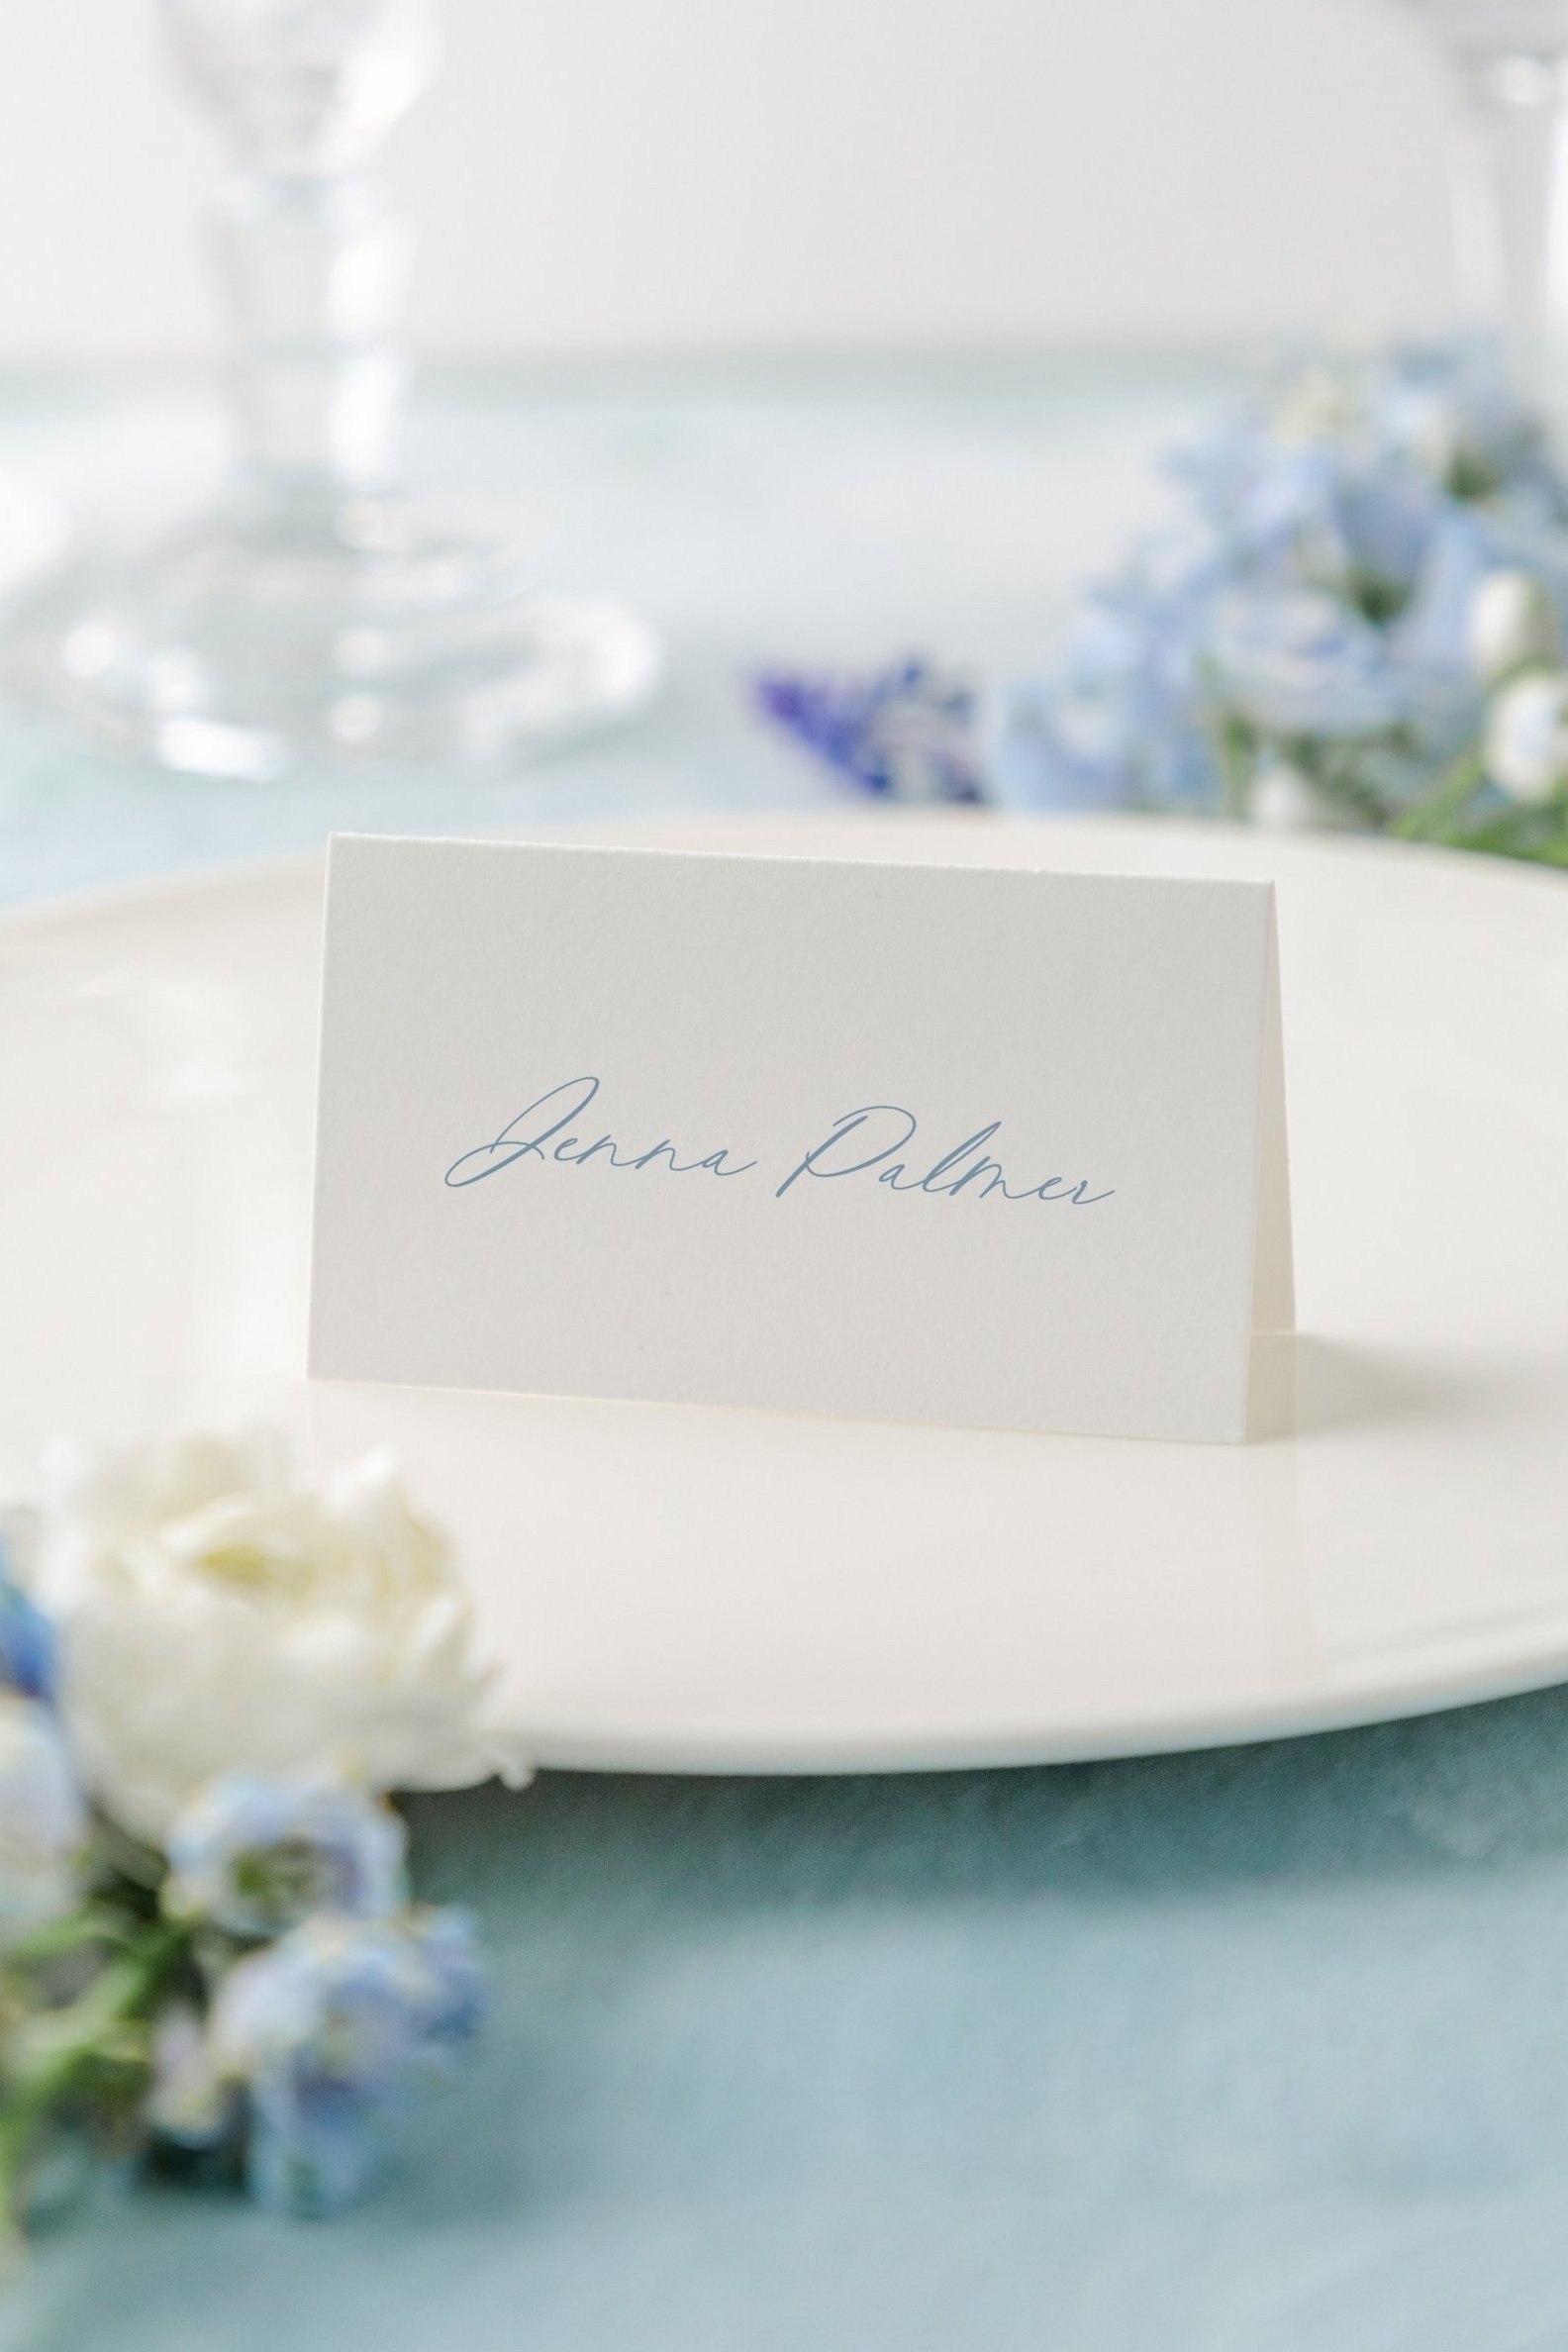
Cindy | Wedding Place Cards
DESCRIPTION Adorn each guest’s place setting with these classic wedding place cards, the perfect way to guide guests to their seat at the reception table. Meal icons can be added. Shown in SHIPPING After you place an order, we’ll email you a form to collect invitation wording and details. Once we, receive wording and guest addresses from you, you’ll receive a proof via email within 3 business days (or in 4 weeks if you booked a custom venue illustration). After you receive your first round of proofs, we’ll work one-on-one together to make sure everything is perfect prior to printing. ABOUT THE VENDOR WEBSITE: BETTY LU PAPERIE SOCIALS: Instagram ABOUT: Helping brides create an exciting experience for guests with letterpress wedding invitations. LOCATION: Fairhope, Alabama, USA EMAIL: valerie@bettylupaperie.com
Brand: BETTY LU PAPERIE
Category: Arts & Entertainment > Party & Celebration > Party Supplies > Place Cards